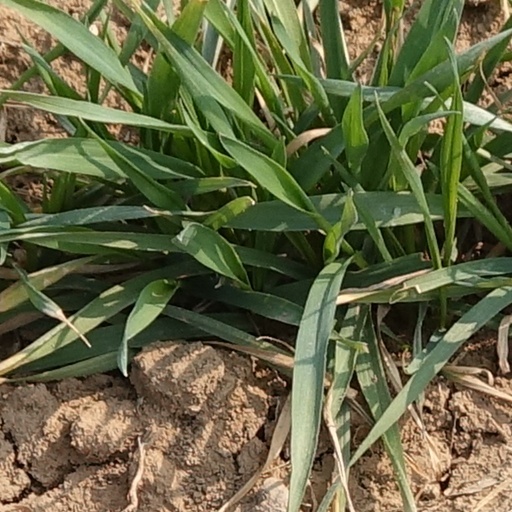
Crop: wheat